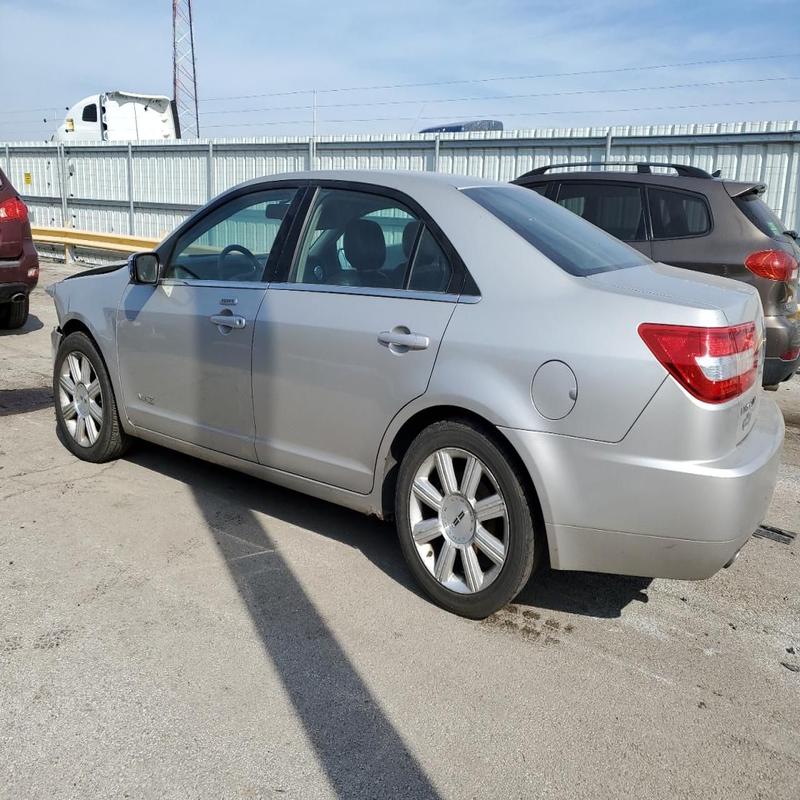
Aucun dommage détecté.
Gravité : aucun